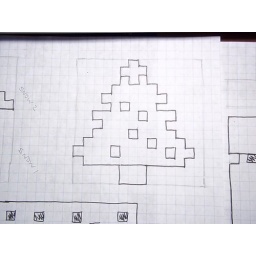
The base is brown. The star is yellow and the decorations can be any color (I used glow in the dark.